Resistencia Ancestral Mapuche

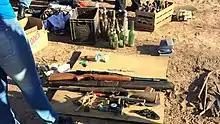
Weapons seized from the RAM, after an attack to the Kumenia concessionaire.

In 2012, policeman José Aigo was killed when he tried to check a truck heading to Aluminé. Two Chilean organizations belonging to RAM, "" and the "", took credit for the killing of the officer. However, years before, different media attributed their murder to poachers, which led to the arrest of the son of the mayor of San Martín de los Andes who would be one of the hunters who shot the policeman.